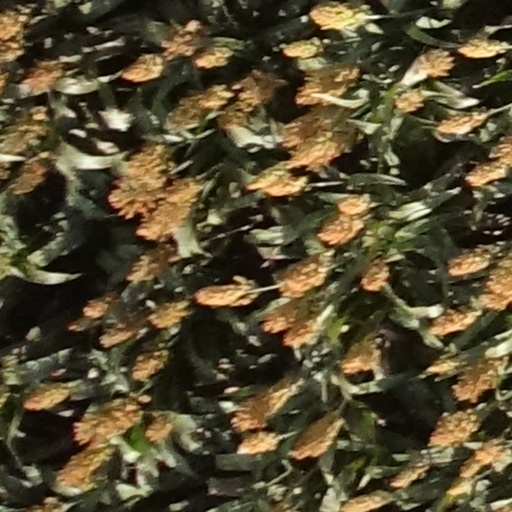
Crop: sorghum